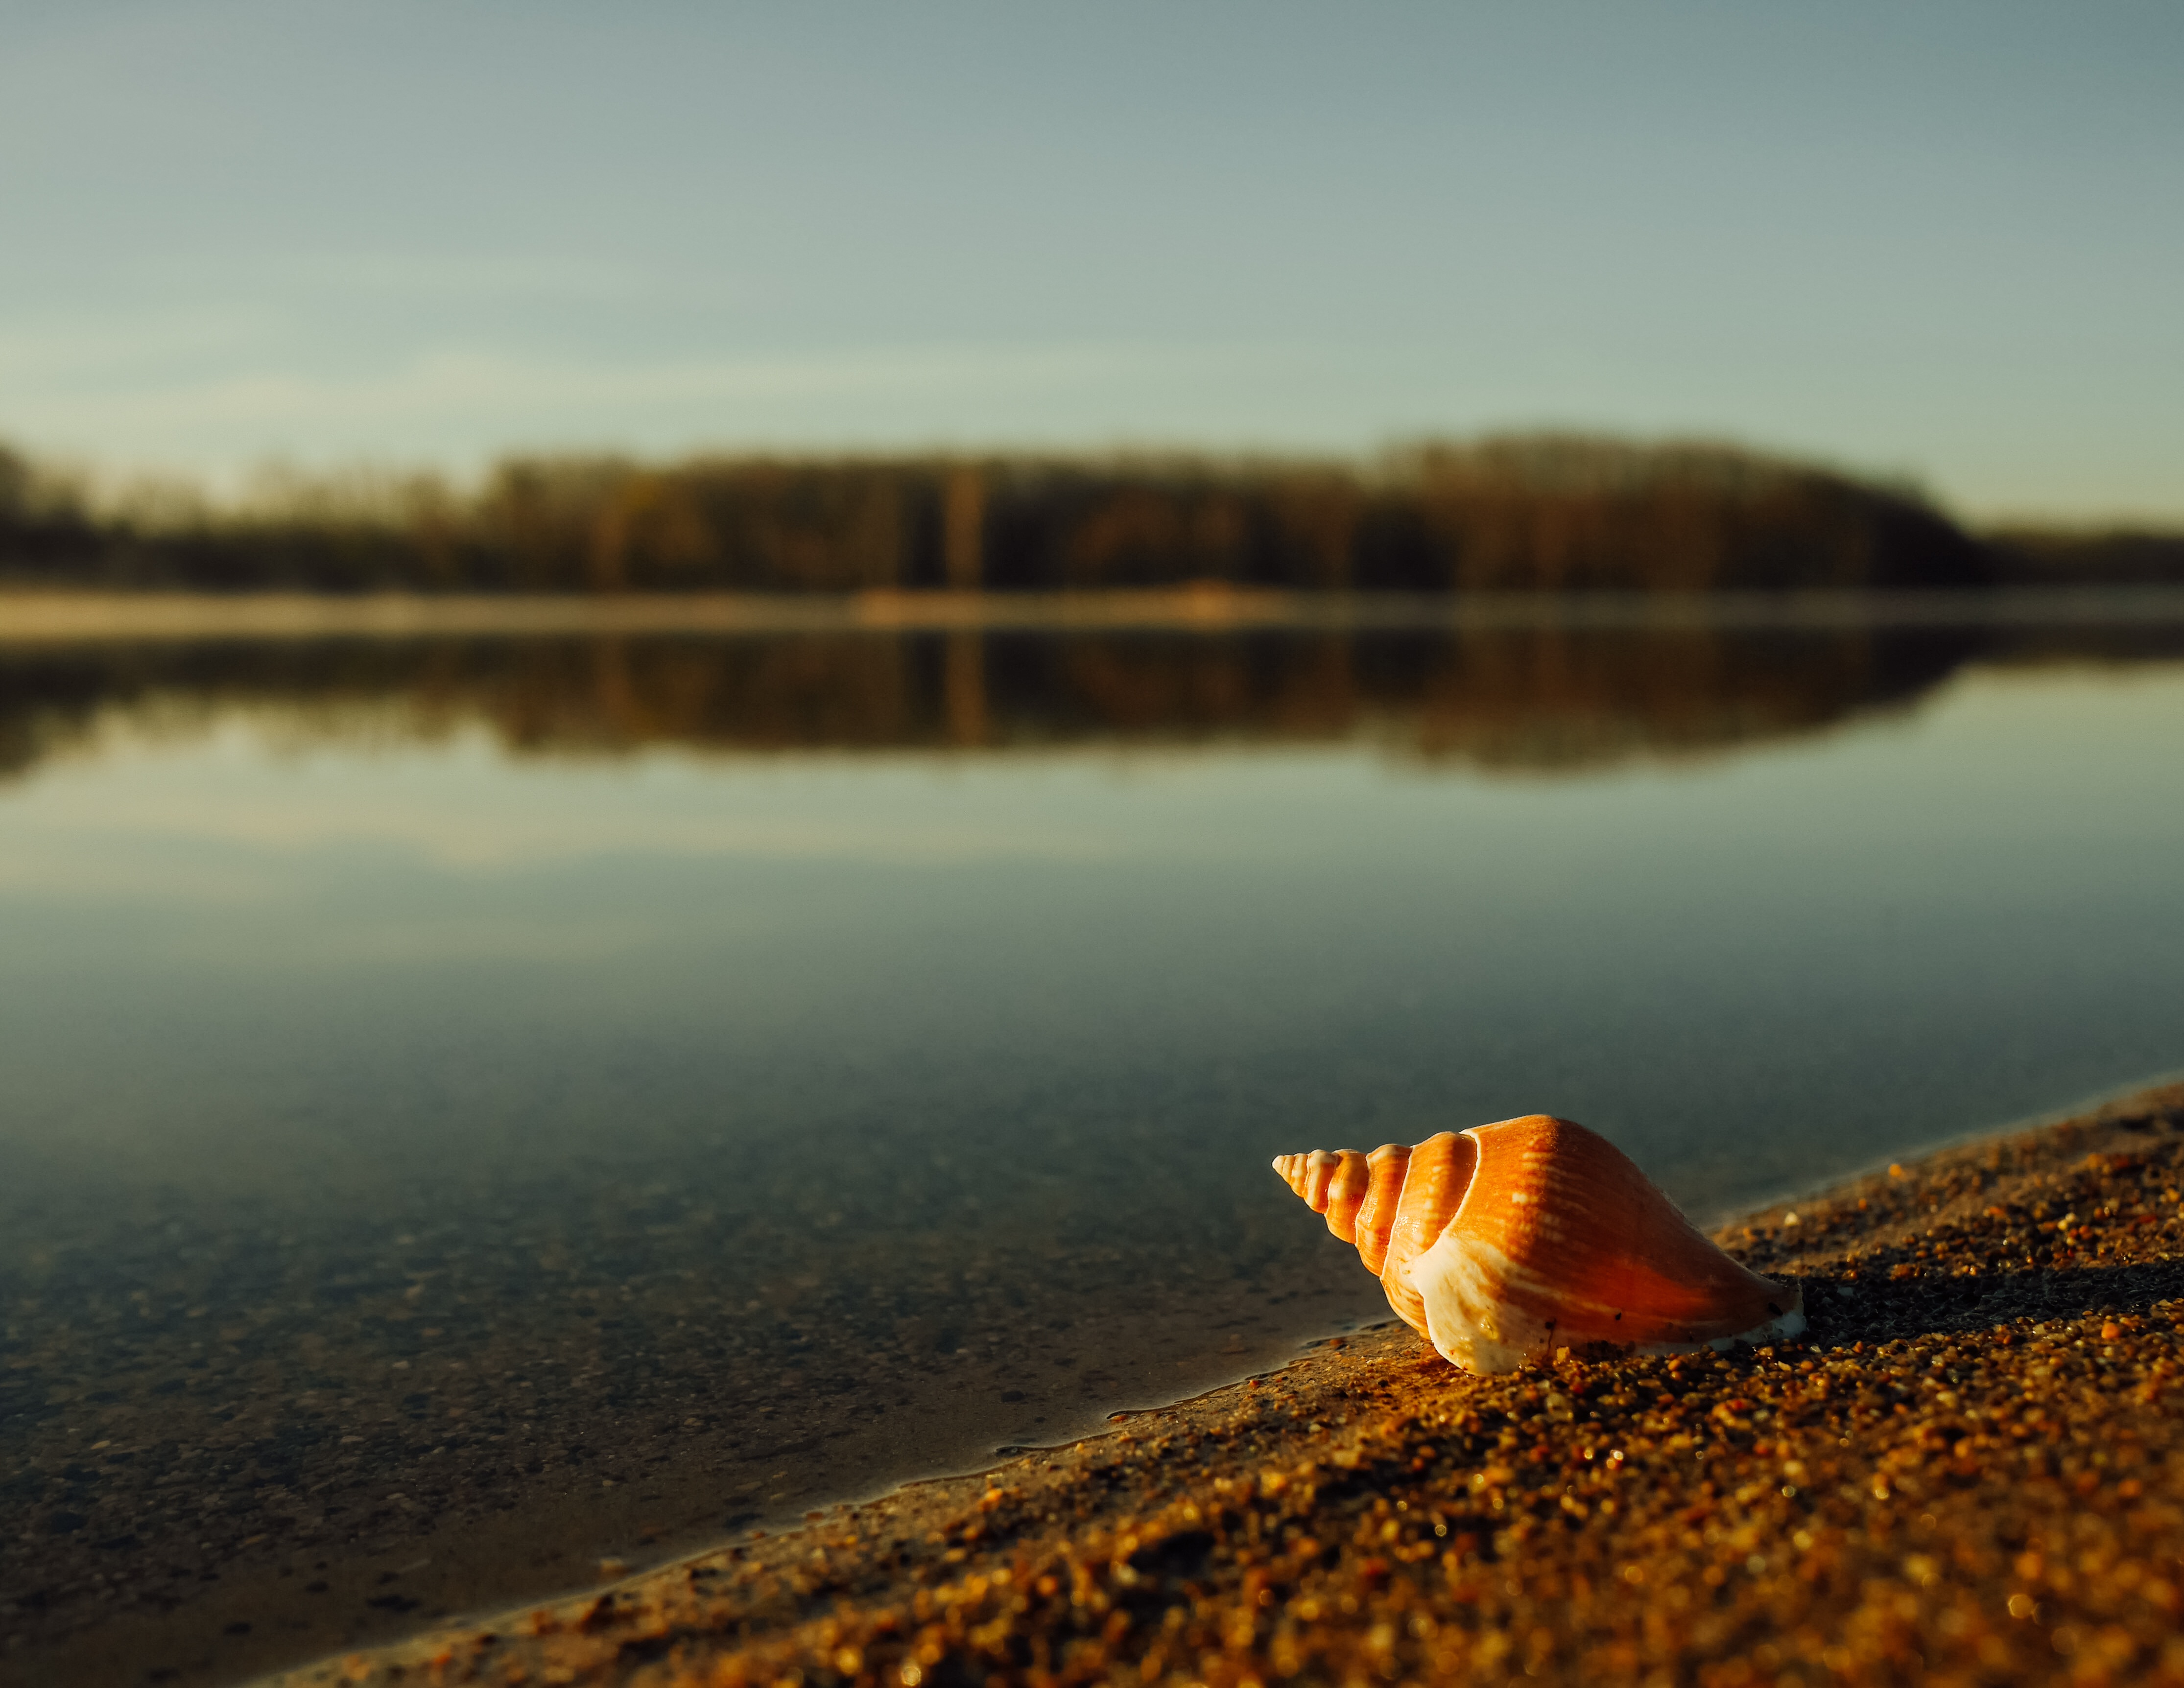
beach, landscape, sea, coast, water, nature, sand, ocean, horizon, sunrise, sunset, sunlight, morning, leaf, shore, wave, lake, dawn, animal, dusk, evening, reflection, tranquil, macro, natural, calm, cone, closeup, lakeside, shell, body of water, habitat, glassy, blurred background, snail shell, natural environment, atmospheric phenomenon, atmosphere of earth